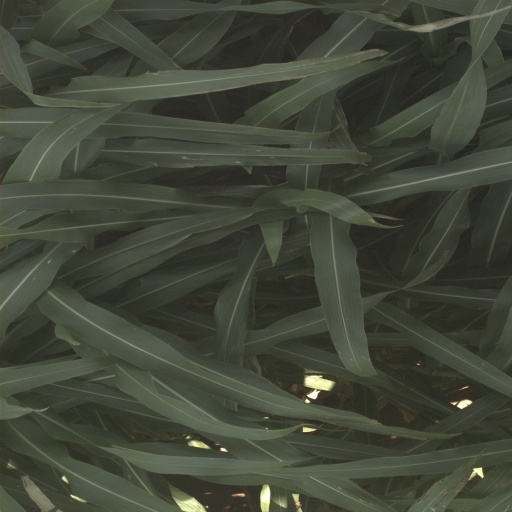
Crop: sorghum